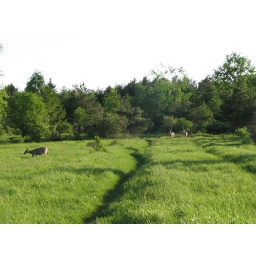
We saw these three deer the other day, mountain biking in the green belt in Ottawa.